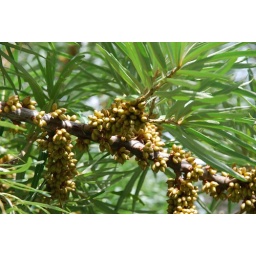
Berries on a tree near my house